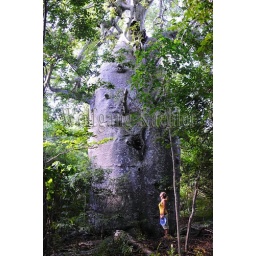
Madagascar, near anjajavy, 1600 year old baobab tree on small island, person